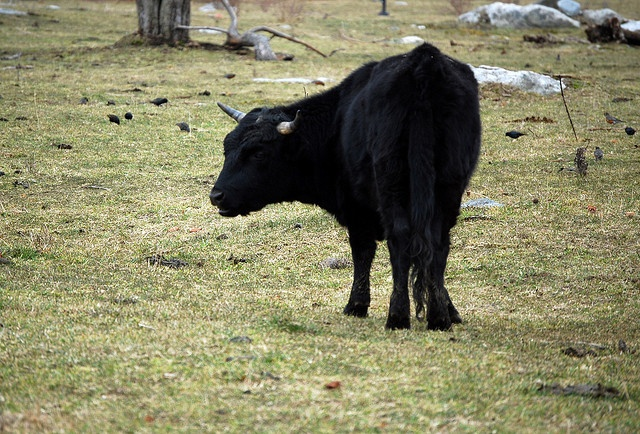
A black animal standing in a grassy field.
A short horn how standing in a field.
A black farm animal standing alone in the grass.
A black cow standing on top of a grass covered field.
A black cow leans its head down in a field.